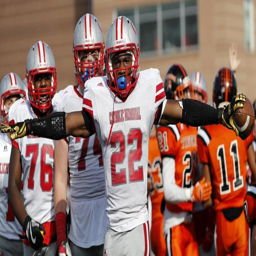
person celebrates a touchdown against school during their football game .